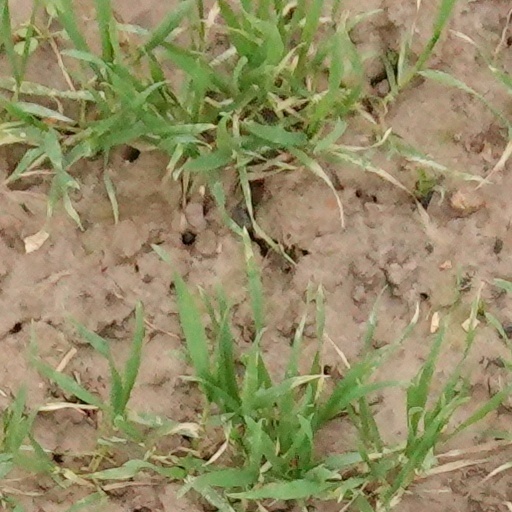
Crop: wheat